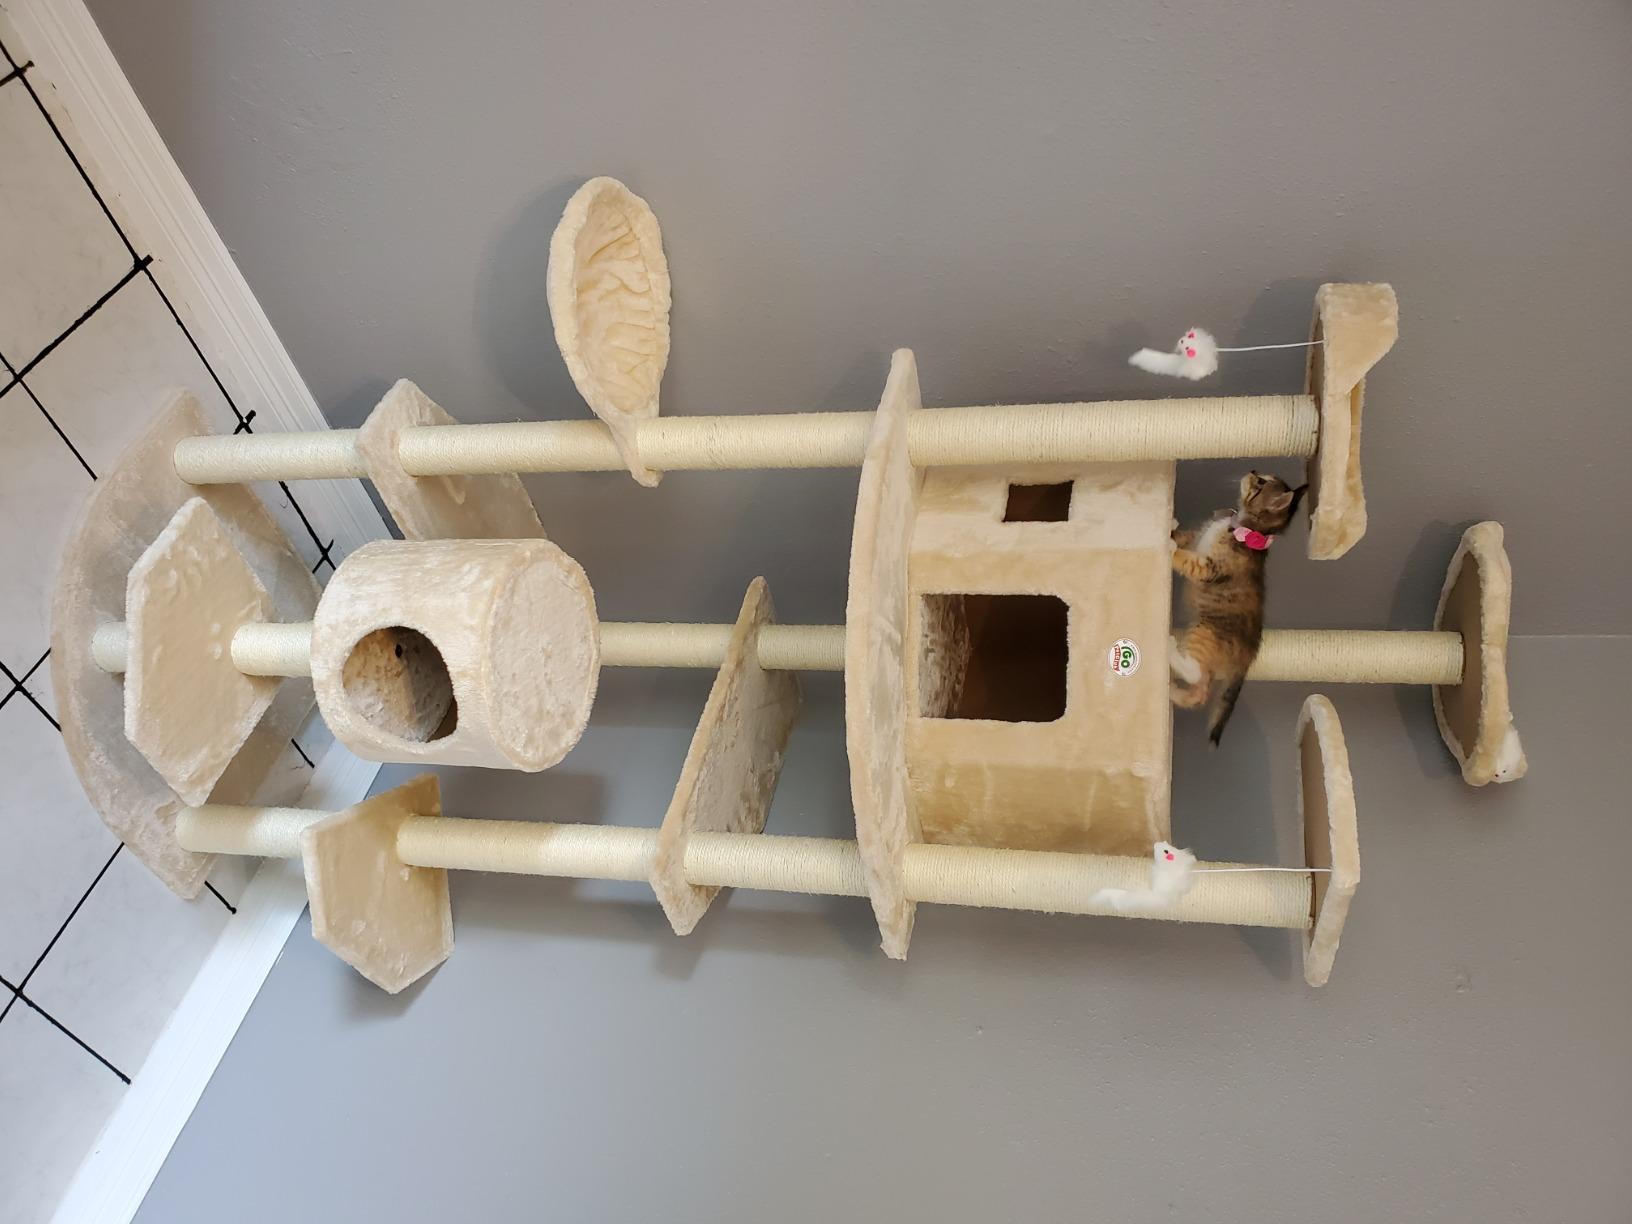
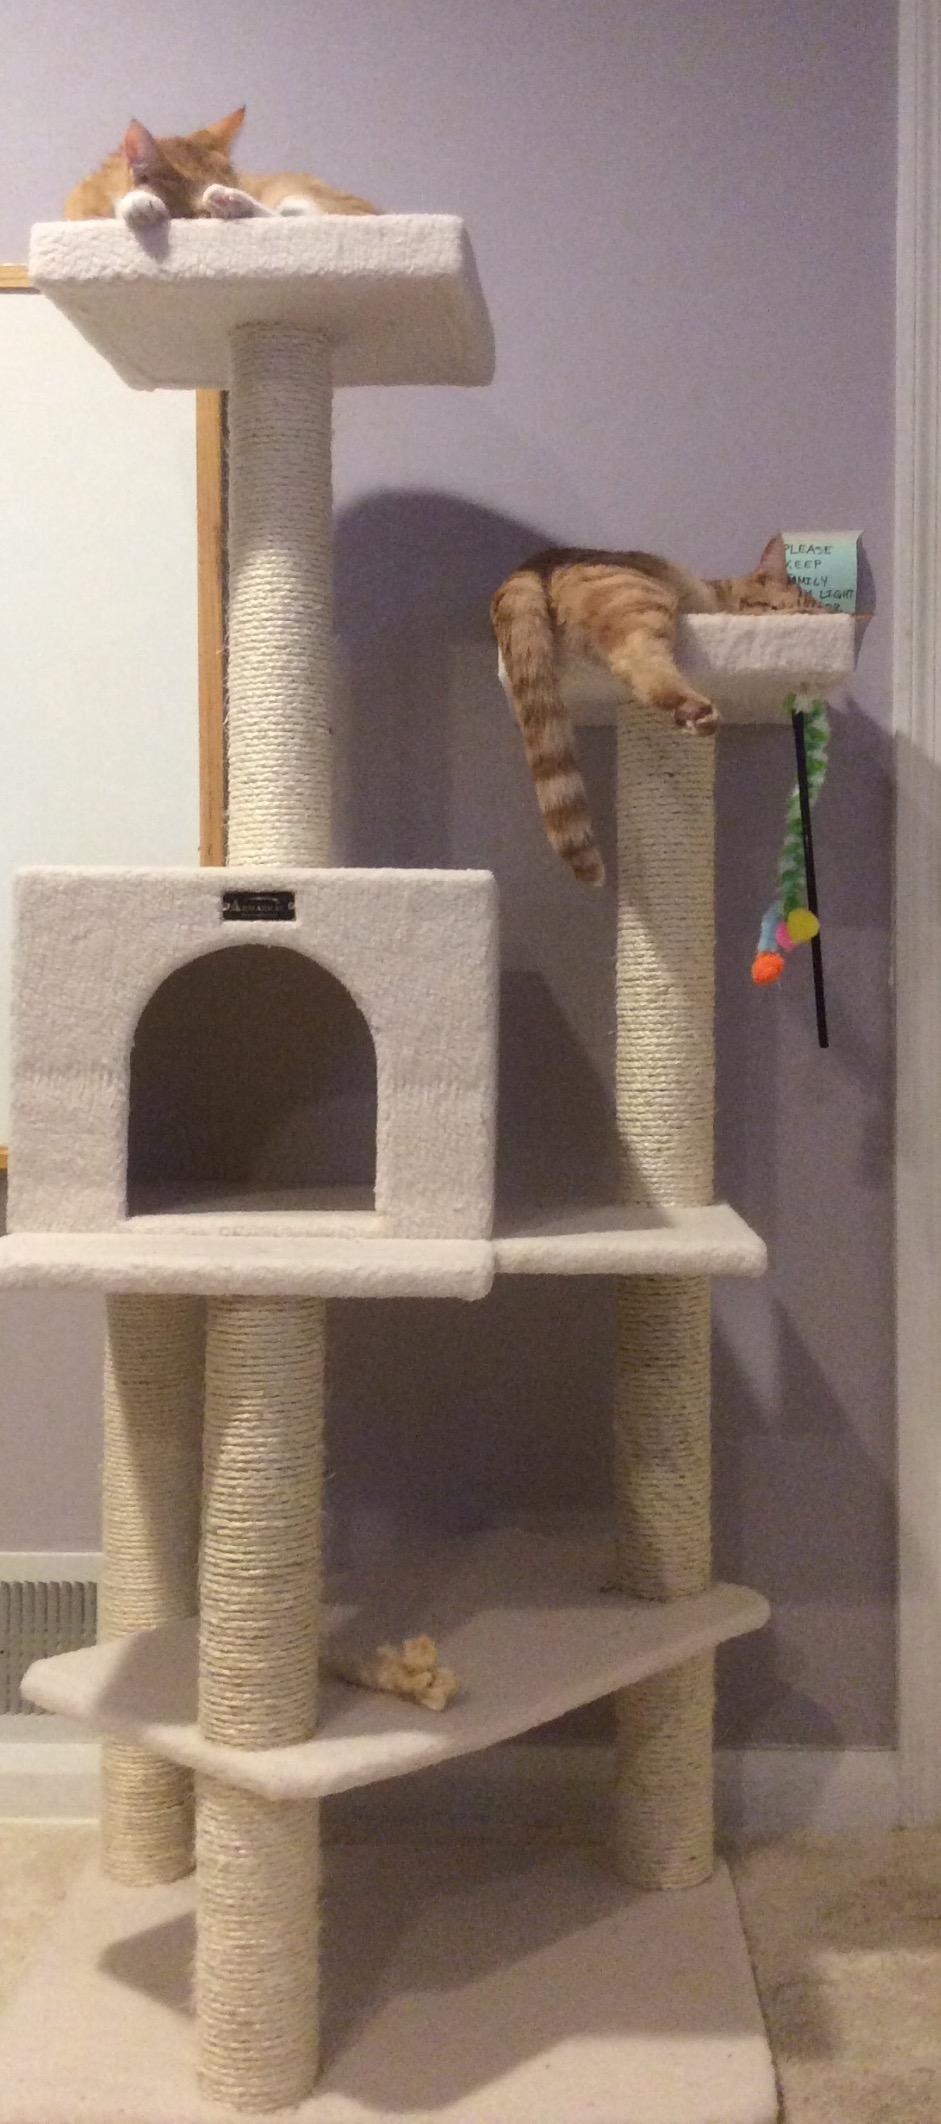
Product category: items_cat tree
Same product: no